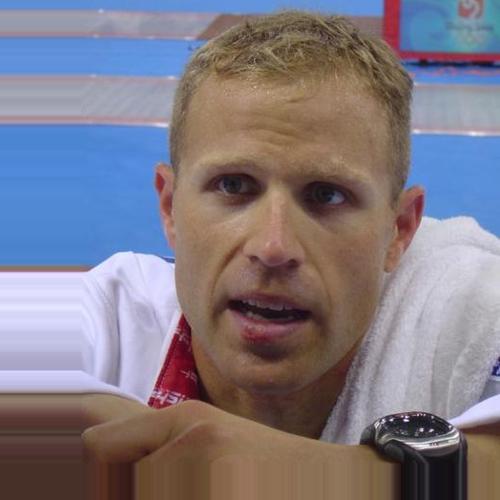
Age: 29